Spirit Cave mummy

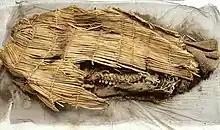
Spirit Cave Mummy remains, still wrapped in material it was placed in

The Spirit Cave mummy is the oldest human mummy found in North America. It was discovered in 1940 in Spirit Cave, east of Fallon, Nevada, United States, by the husband-and-wife archaeological team of Sydney and Georgia Wheeler. Analysis of the remains showed similarities to North and South American indigenous peoples and in 2016, the remains were repatriated to the Fallon Paiute-Shoshone Tribe of Nevada. The Spirit Cave mummy was one of the first to be dated using accelerated mass spectrometer radiocarbon dating. In turn, its discovery and analysis gave much insight and motivation of further research into the chronology of the western great basin.